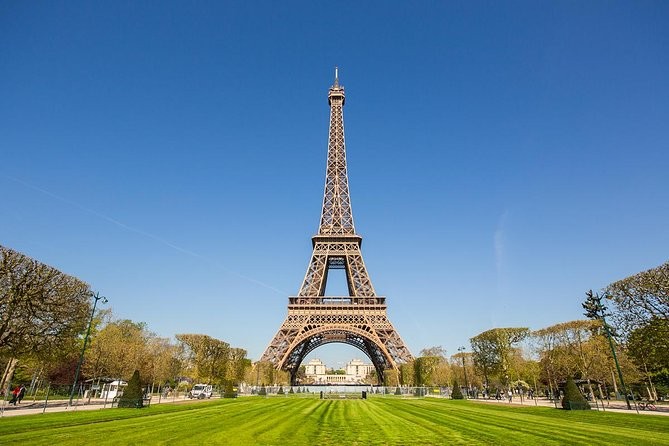
Landmark: Eiffel Tower